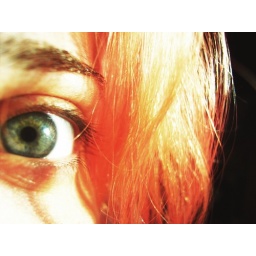
i miss that orange you get after you've been in the sea with pink hair